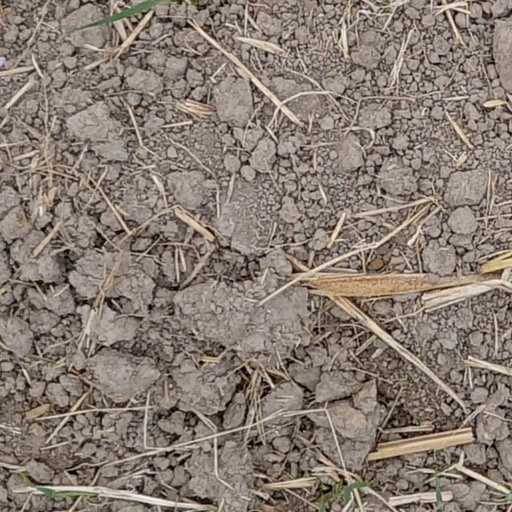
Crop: wheat